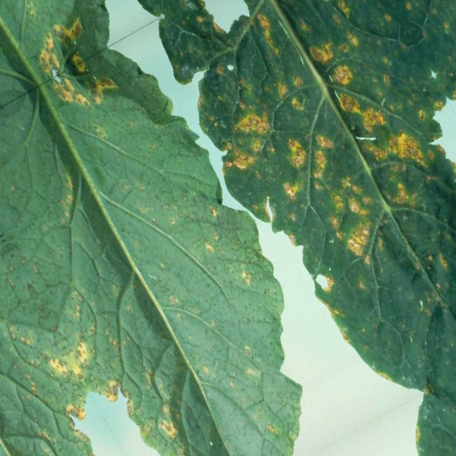
Label: Downy Mildew